Corporate farming

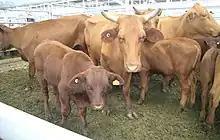
The Nunley Brothers Ranch in Sabinal, Texas has been family owned and operated for over 70 years. The ranch is also among the largest private landowners in the US.

"Family farm" and "corporate farm" are often defined as mutually exclusive terms, with the two having different interests. This mostly stems from the widespread assumption that family farms are small farms while corporate farms are large-scale operations. While it is true that the majority of small farms are family owned, many large farms are also family businesses, including some of the largest farms in the US.